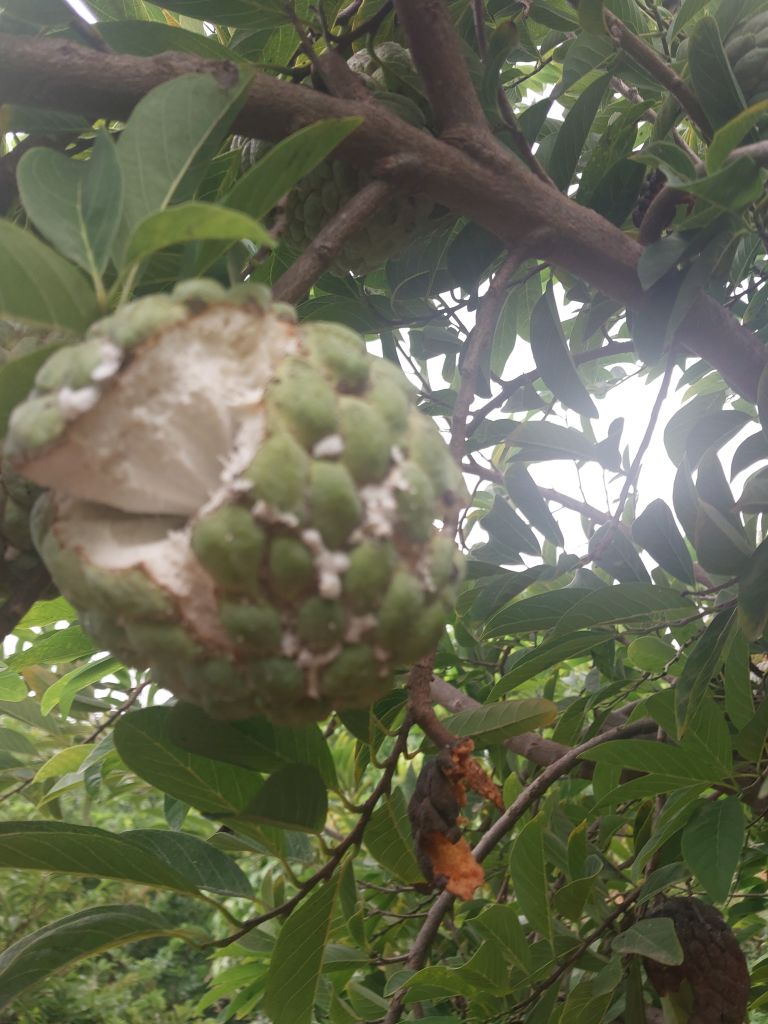
Disease label: Mealy Bug